Hans Berr

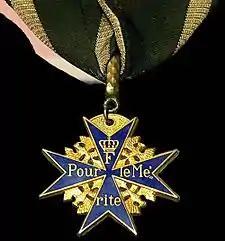
Hans Berr was the 13th German aviator to win the Blue Max.

Berr led by example. In the four weeks from 7 October to 3 November 1916, Berr shot down seven enemy airplanes and an observation balloon. On 7 October 1916, he shot down two enemy aircraft over Combles, France. On an evening patrol on 20 October, his victim was a British Royal Aircraft Factory F.E.2b. Added to his two "Eindecker" victories, his third triumph while flying with his squadron made Hans Berr an ace.